Sant'Andrea, Spello

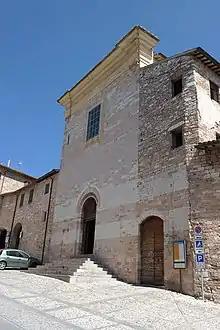
Facade

Sant’Andrea is a 14th-century church located in Spello, province of Perugia, region of Umbria, Italy.